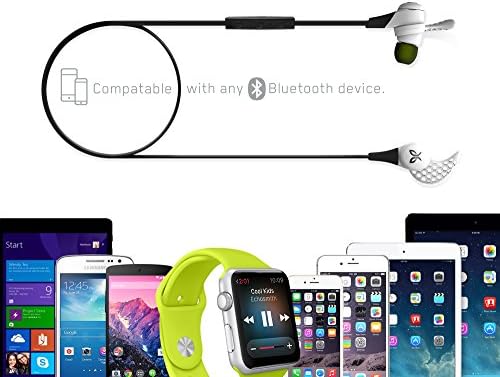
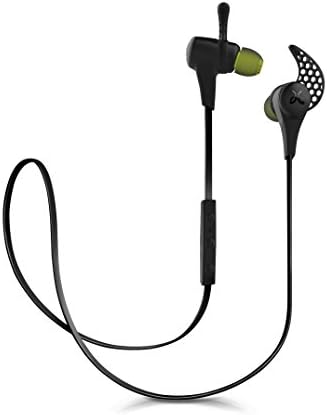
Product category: headphones
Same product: no